Luc-Julien-Joseph Casabianca

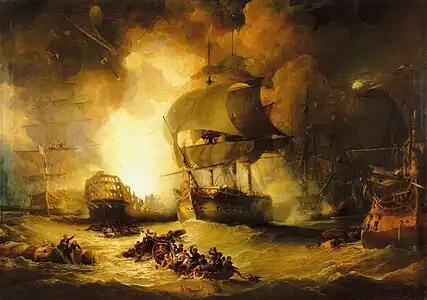
"The Destruction of 'L'Orient' at the Battle of the Nile, 1 August 1798" (1825-1827) by George Arnald, National Maritime Museum

Casabianca distinguished himself in the Royal French Navy, was a deputy for Corsica at the National Convention, then became member of the Council of Five Hundred. He was the commander of flagship "Orient", which transported Napoleon across the Mediterranean during his expedition to Egypt.